Battle of Atoleiros

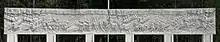
Raul Xavier, Allegory to D. Nuno Álvares Pereira: Atoleiros, Aljubarrota, Valverde , 1959, S. Jorge (Leiria)

The Battle of Atoleiros took place on 6 April 1384, between a Portuguese force and a punitive expedition from Castile sent by John I. The battle took place near the population centre of Fronteira in Alentejo. It was the first major battle of the 1383–1385 Crisis.